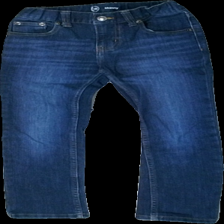
View: front
Type: Jeans
Category: Children
Brand: Not in the list
Brand text on label: Wonder Nation
Colors: Blue
Material: 90% cotton, 10% cont?
Cut: Regular
Size: 116
Trend: Denim
Price range: 100-150
Recommended usage: Reuse